Adoration of the Magi (Bosch, Madrid)

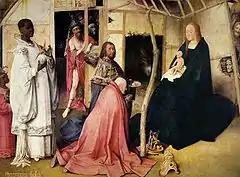
Detail of the central panel with the Magi.

Caspar stands to the rear, with a depiction of the Visit of Queen Sheba to Solomon on his mantle. He brings frankincense on a vessel. Finally, the last of the Magi, the dark-skinned Balthazar, has white garments decorated by an embroidery resembling thorny leaves: brings a spherical pix whose reliefs depict the Offer of Water to King David, and which contains myrrh. Balthasar is accompanied by a dark-skinned servant.